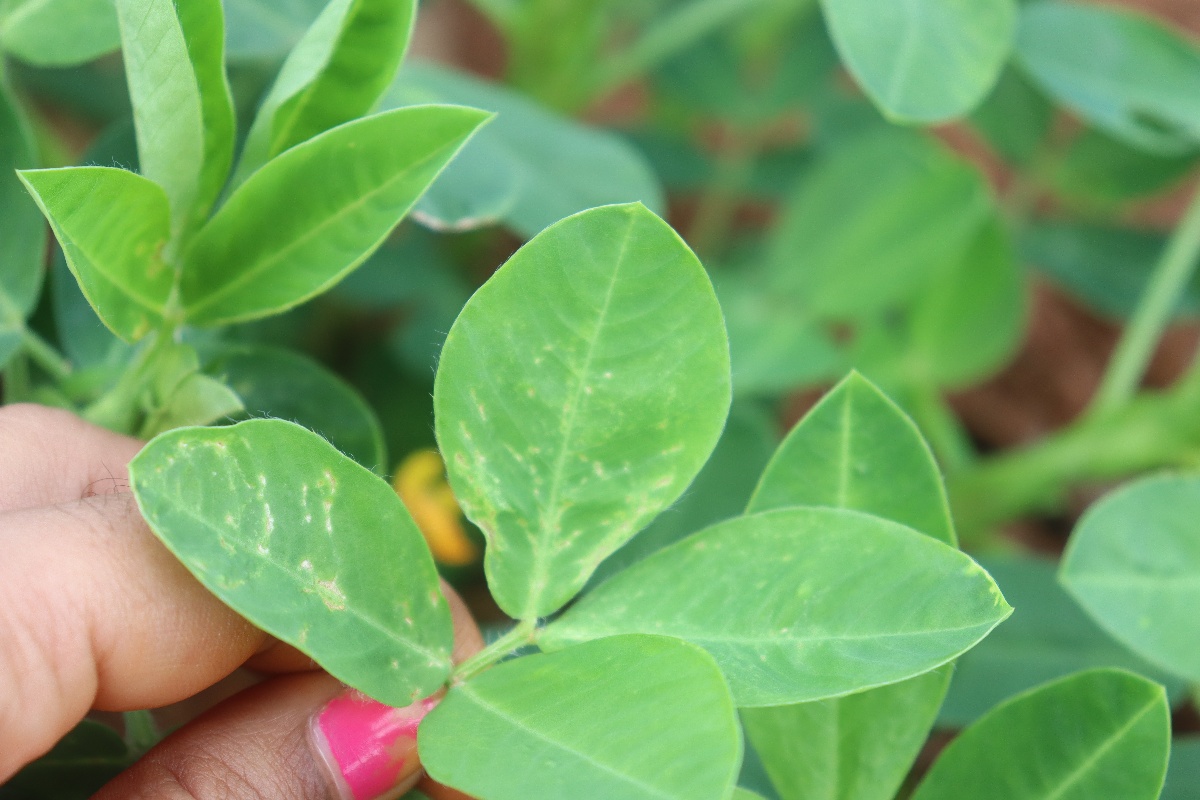
Label: healthy leaf